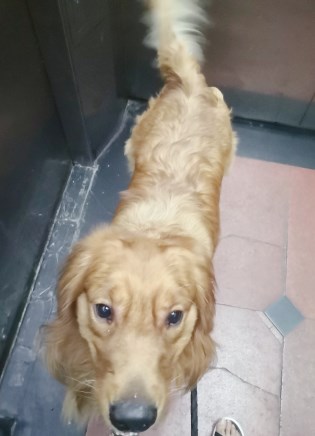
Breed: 5355-n000126-golden_retriever